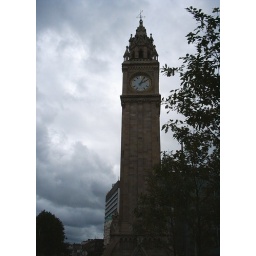
there is a river running under this clock in belfast - which has caused it to tilt